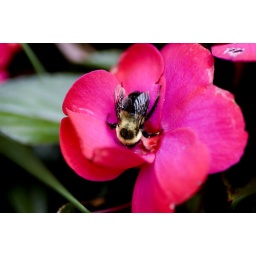
Bumblebee sleeping in a flower